The Indian Sociologist

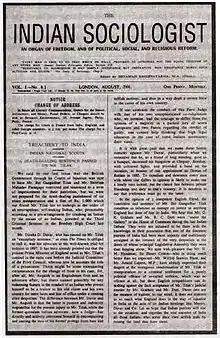
"The Indian Sociologist" of September 1908, published from London.

The Indian Sociologist was an Indian nationalist journal in the early 20th century. Its subtitle was "An Organ of Freedom, and Political, Social, and Religious Reform, mouthpiece of the nationalist revolutionaries."